Andrés Chadwick

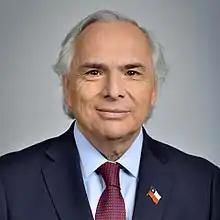

Andrés Pío Bernardino Chadwick Piñera (born 2 January 1956) is a Chilean right-wing politician and lawyer, member of the Independent Democrat Union (UDI) party. He began his political career as a supporter of the Pinochet dictatorship, and was present at the Acto de Chacarillas in 1977.